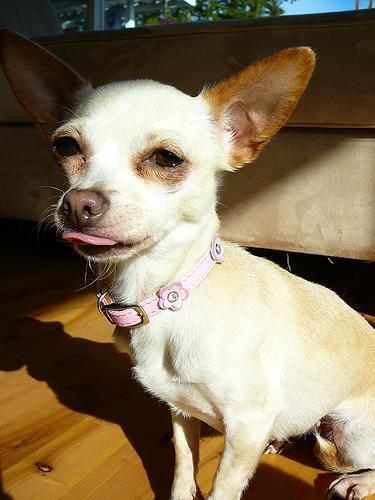
Chihuahua